Metcalfe Bond Stores

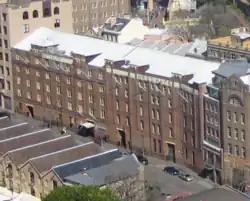
Metcalfe Bond Stores, viewed from the Sydney Harbour Bridge, in 2008.The road below is Hickson Road with Campbell's Stores pictured at left.

The Metcalfe Bond Stores is a heritage-listed former bond store and warehouse and now shops and offices located at 68–84 George Street in the inner city Sydney suburb of The Rocks in the City of Sydney local government area of New South Wales, Australia. It was built from 1912 to 1916. It is also known as New Metcalfe Bond Stores. The property is owned by Property NSW, an agency of the Government of New South Wales. It was added to the New South Wales State Heritage Register on 10 May 2002.